Bünzen, Aargau

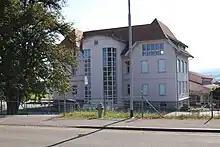
School at Bünzen

The entire Swiss population is generally well educated. In Bünzen about 74.5% of the population (between age 25-64) have completed either non-mandatory upper secondary education or additional higher education (either university or a "Fachhochschule"). Of the school age population, there are 89 students attending primary school in the municipality.